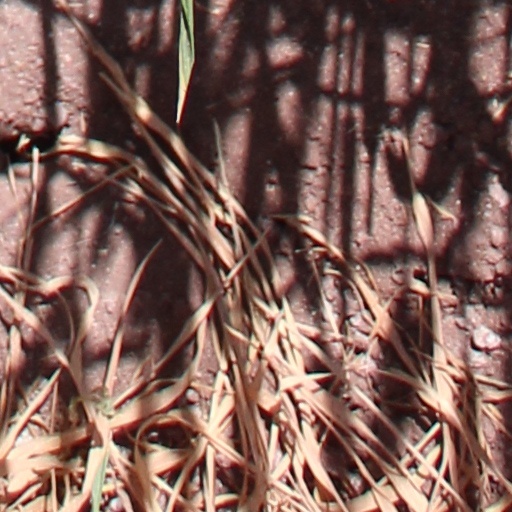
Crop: wheat